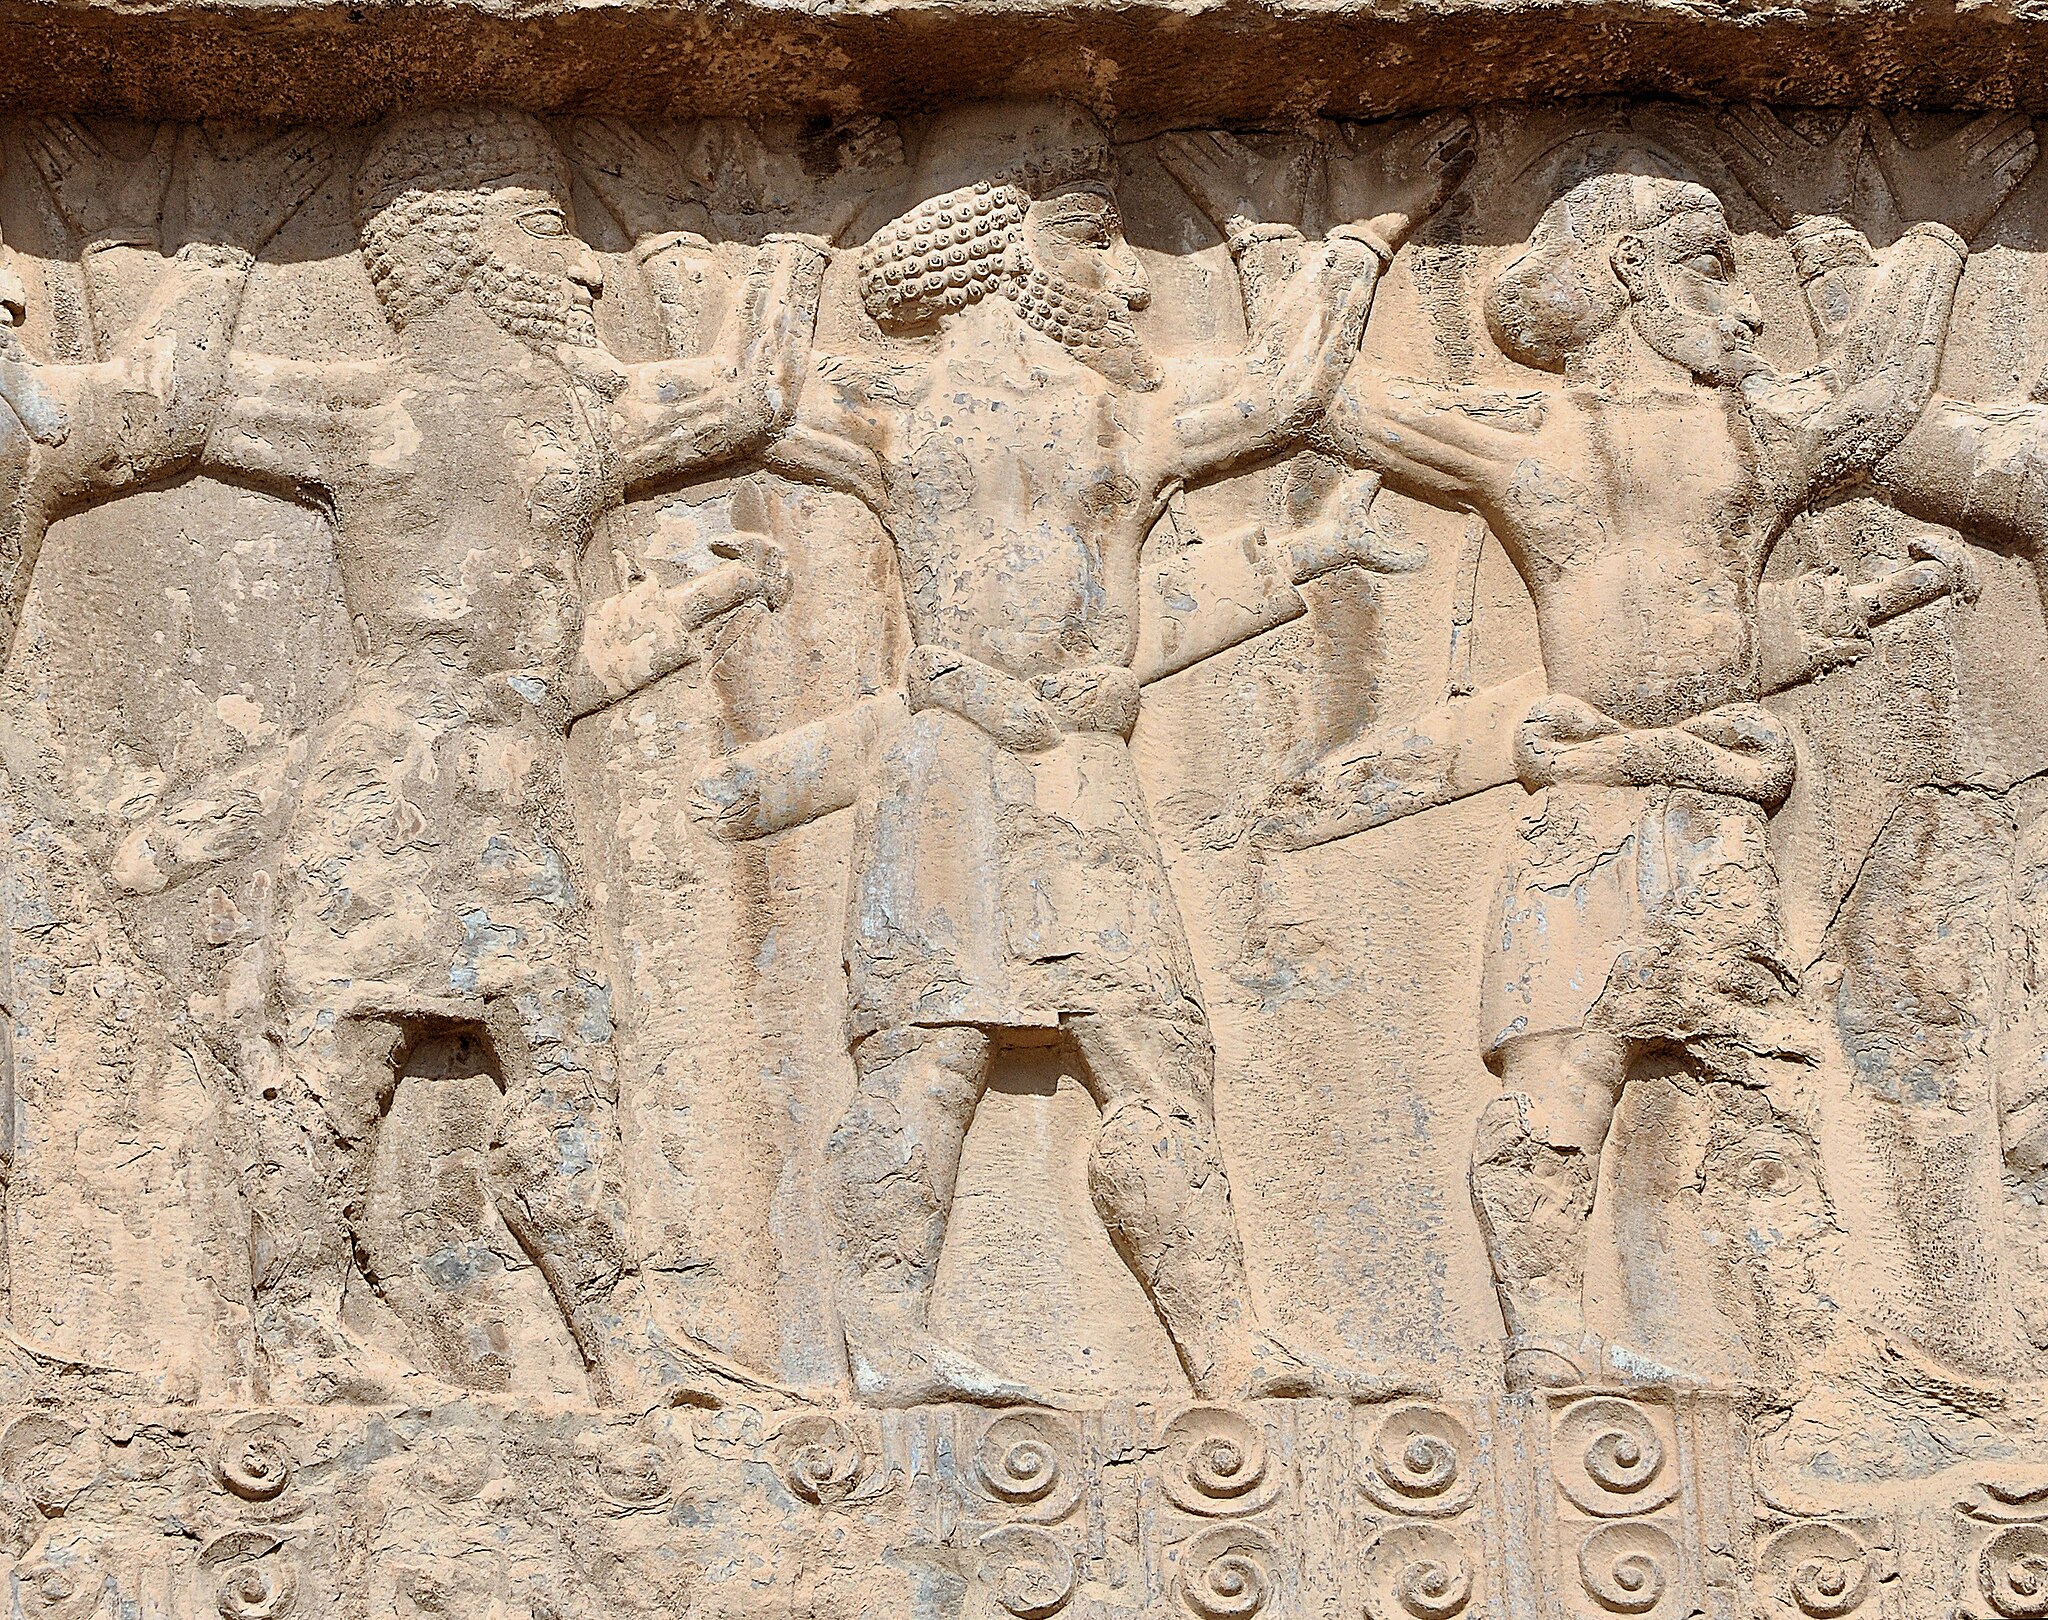
Title: Artaxerxes III Indian soldiers
Description: Artaxerxes III Indian soldiers
Date: 2018-12-19
Categories: Tomb of Artaxerxes III, Extracted images